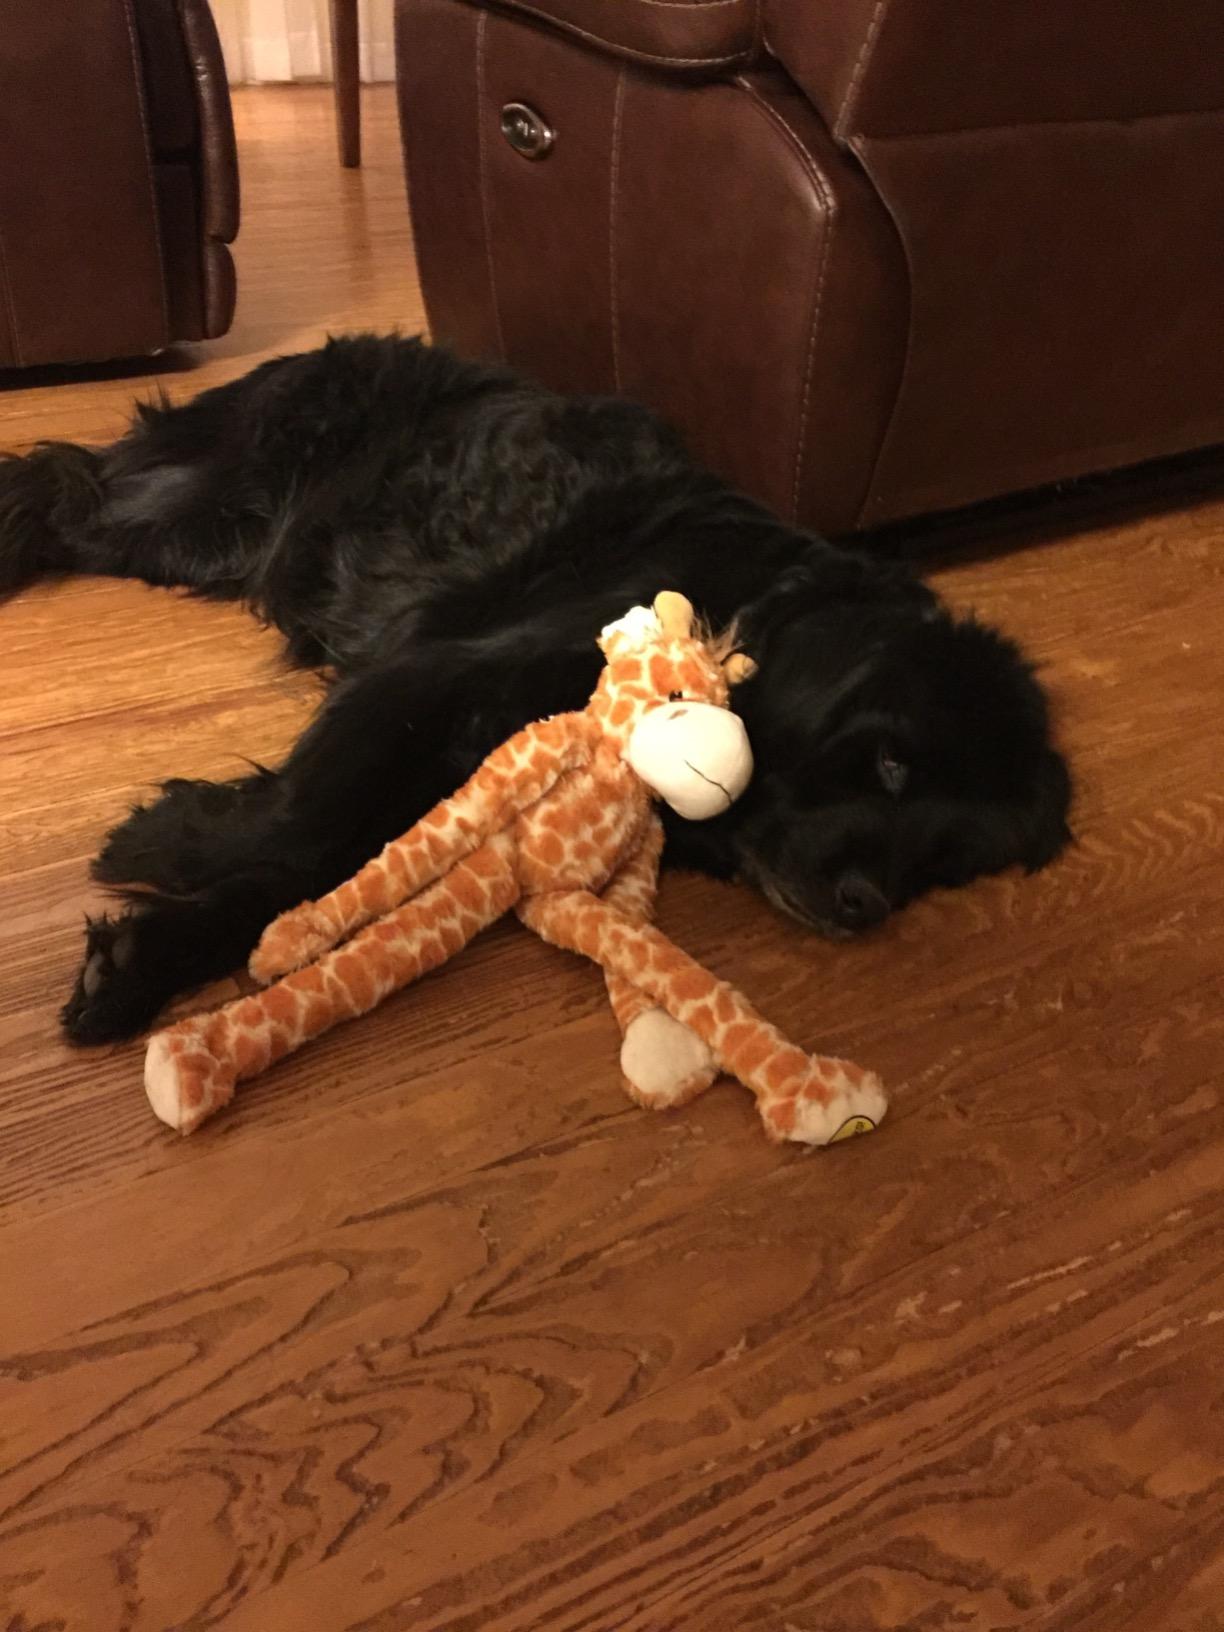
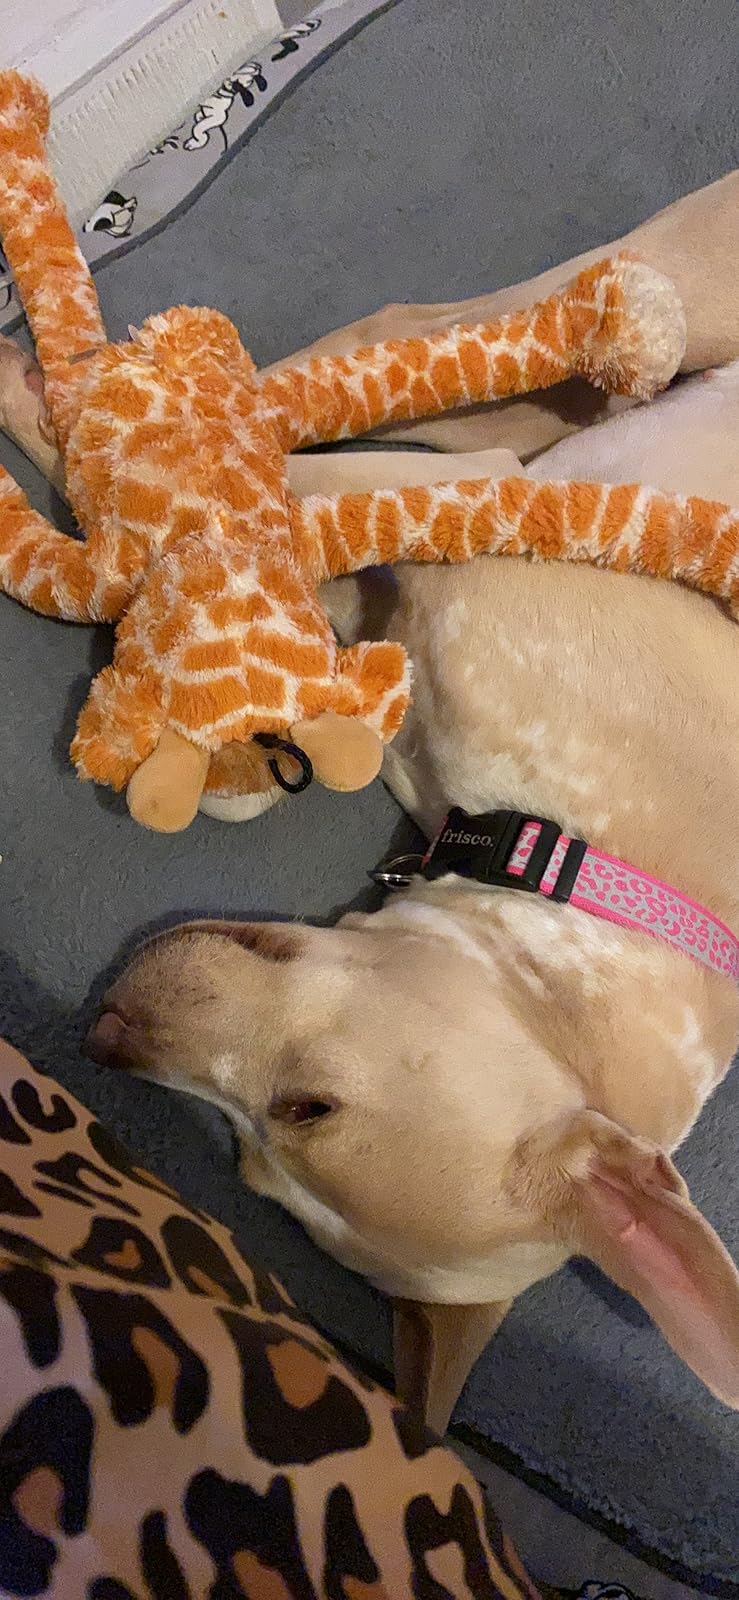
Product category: items_toy
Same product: yes